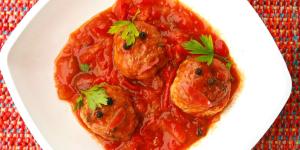
albondigas de pollo con tomate